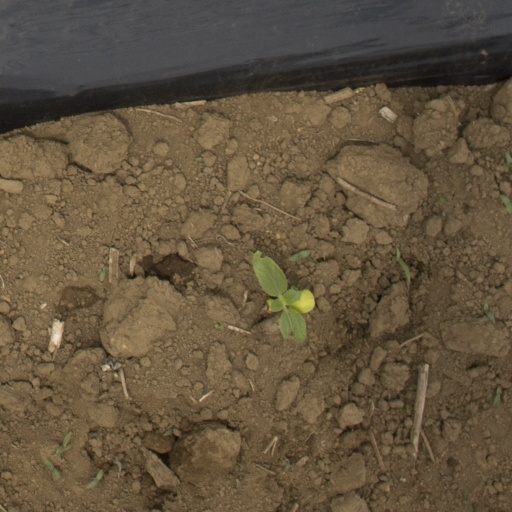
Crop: Jerusalem artichoke